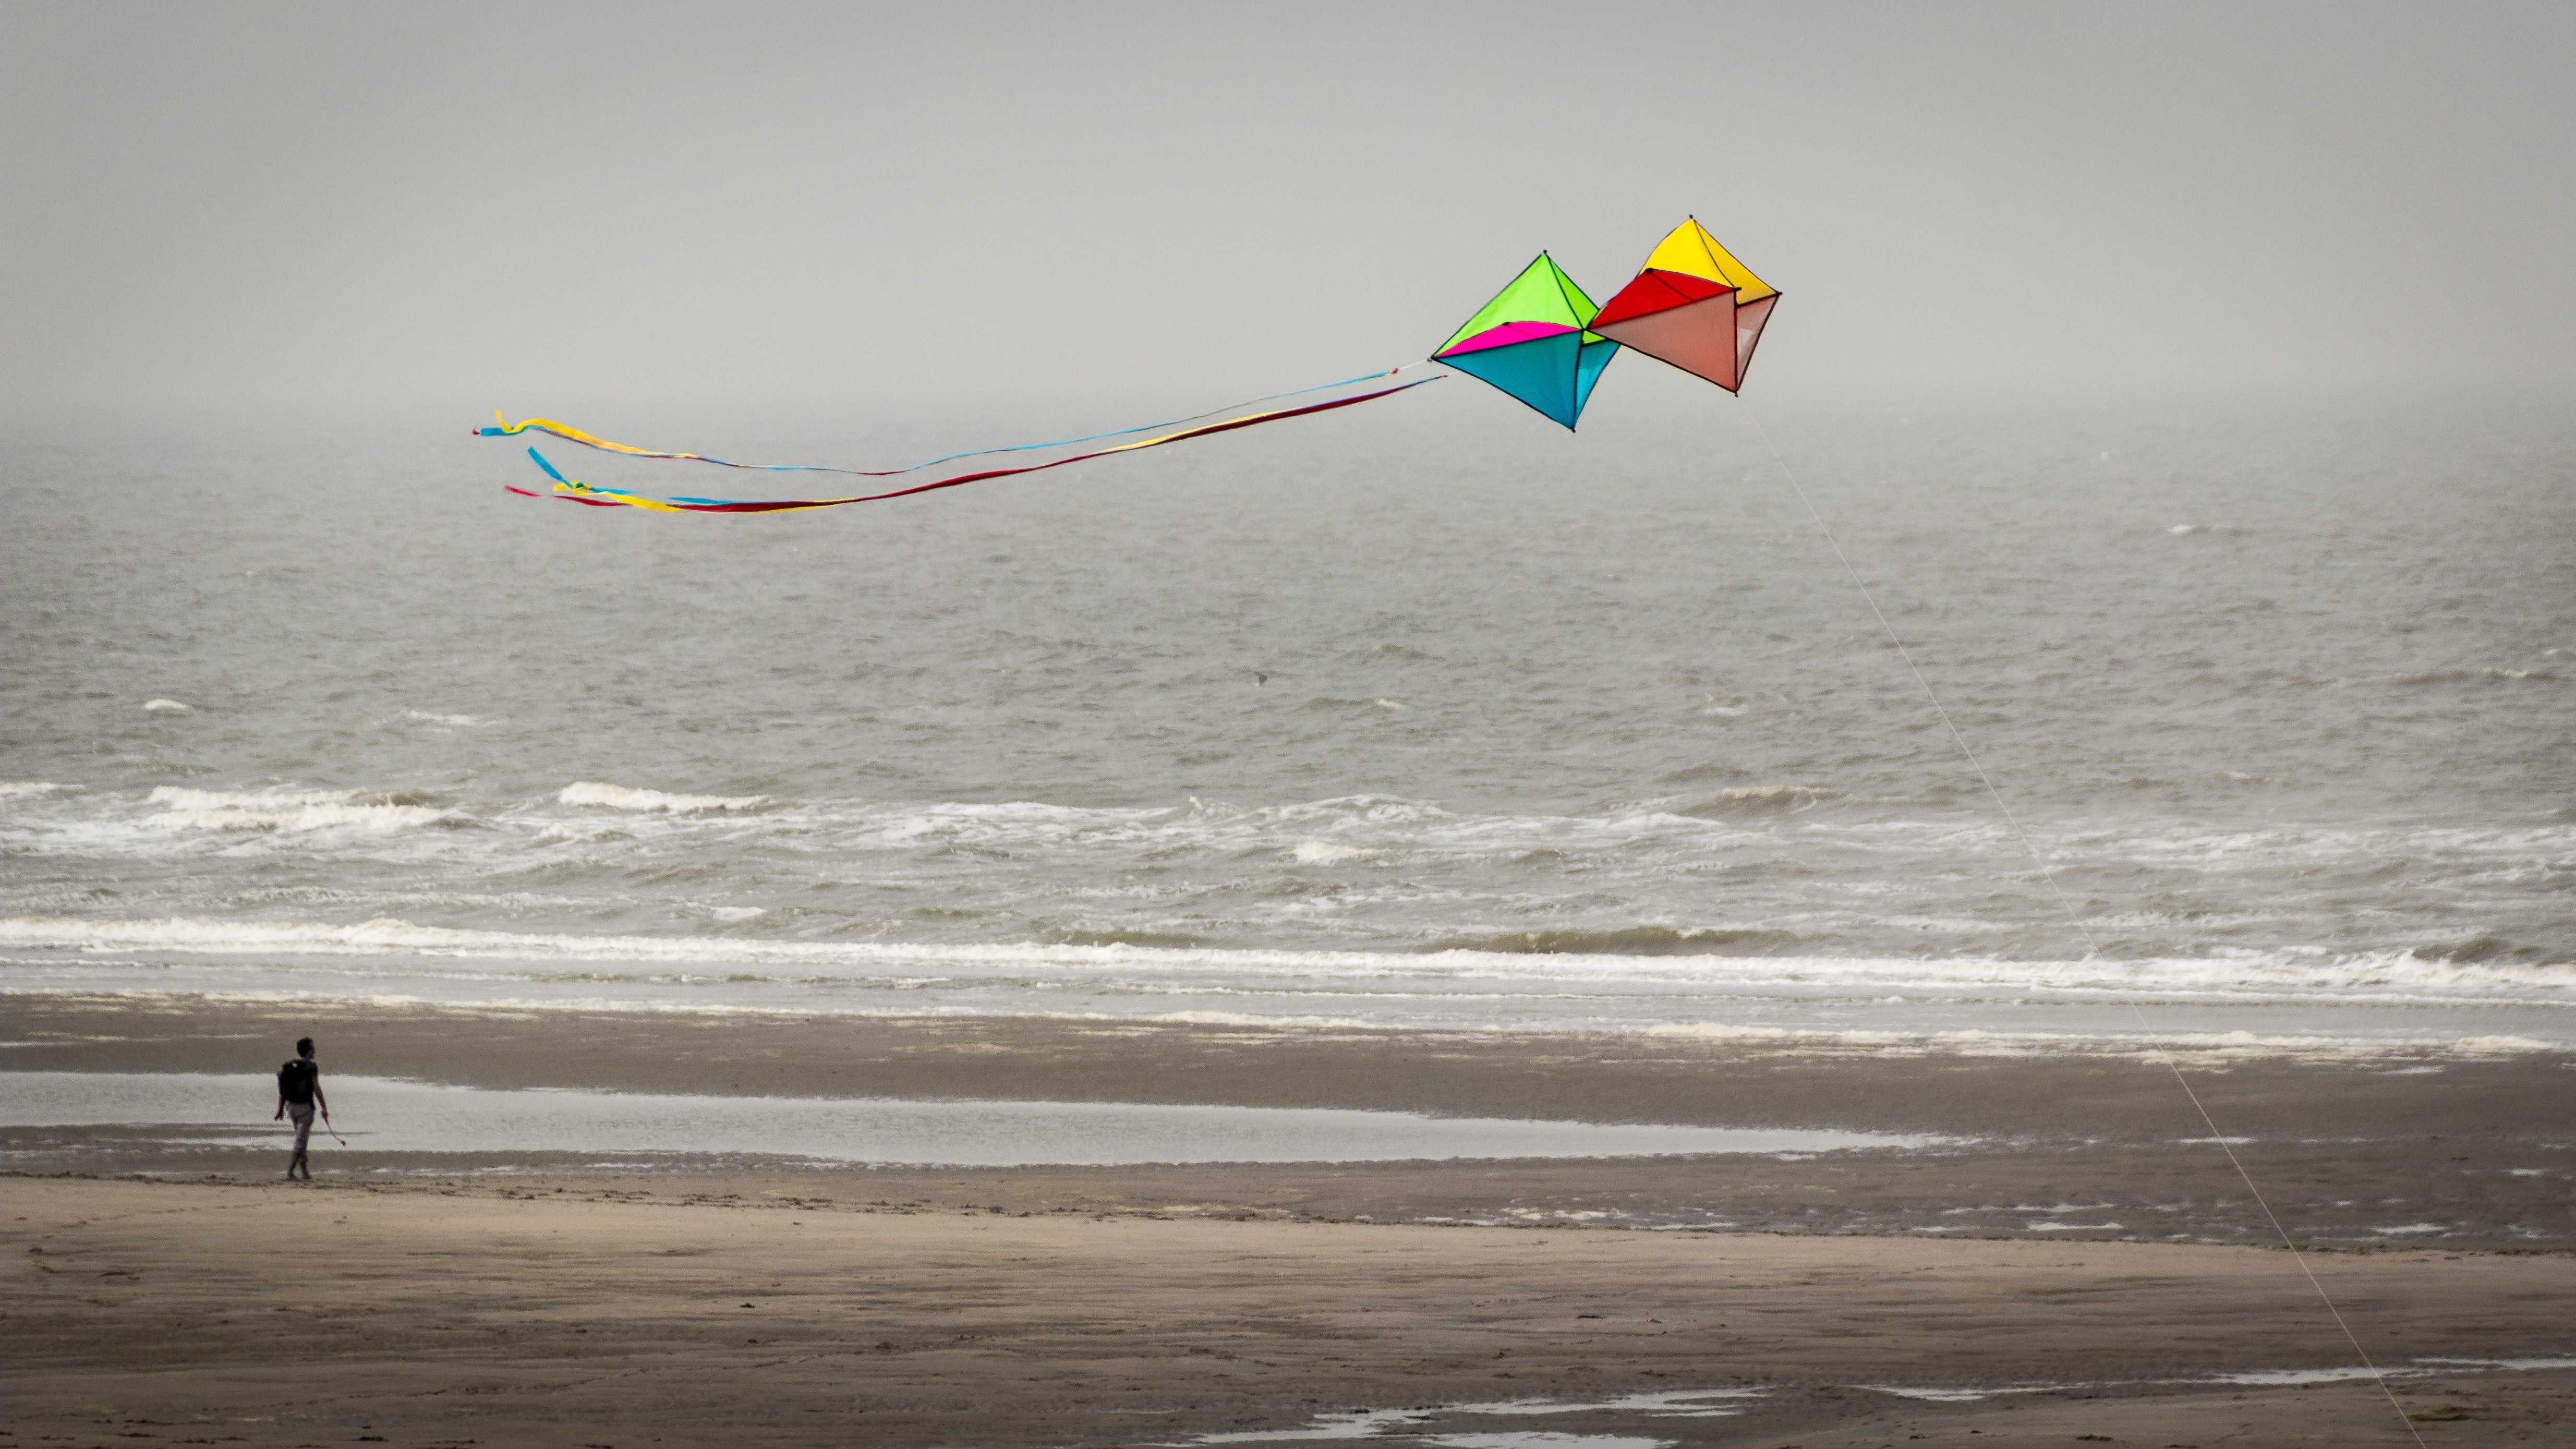
beach, sea, ocean, wave, wind, fly, surfing, sailing, surfboard, colorful, toy, sports, windsurfing, kitesurfing, north sea, hobby, dragons, water sport, atmosphere of earth, windsports, wind wave, boardsport, surfing equipment and supplies, kite sports, individual sports, sport kite